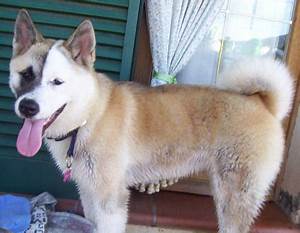
Label: dog